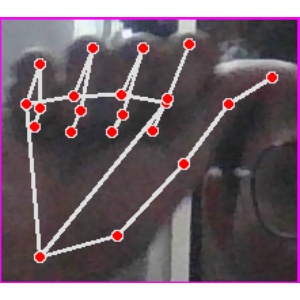
अक्षर: छ